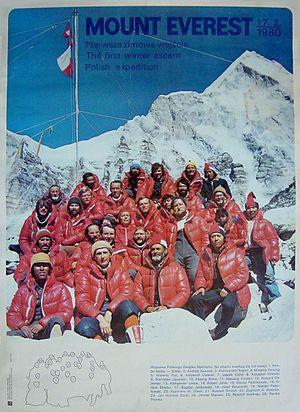
L'Everest, en tibétain : ཇོ་མོ་གླང་མ, Wylie : jo mo glang ma, THL : jomo lang ma parfois translitterré Chomolungma, en népalais : सगरमाथा, Sagarmāthā, aussi appelé mont Everest, est une montagne située dans la chaîne de l'Himalaya, à la frontière entre le Népal et la Chine.
Une ascension hivernale est une ascension ayant lieu en hiver. Elle est plus difficile car il fait plus froid, il y a plus de neige, les journées sont plus courtes. Certains sommets restent invaincus en hiver, comme le K2.